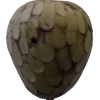
Label: cherimoya